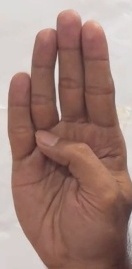
ASL sign: B